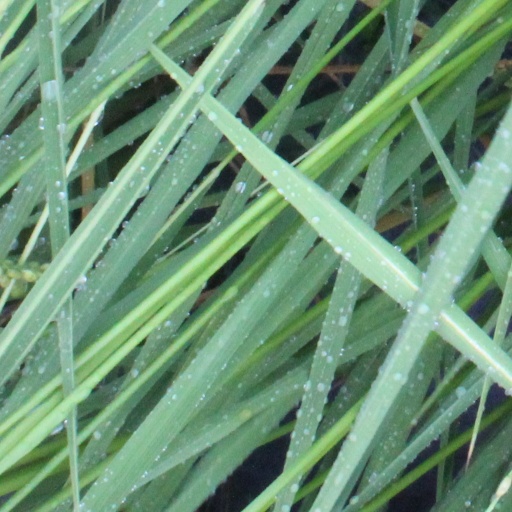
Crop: rice